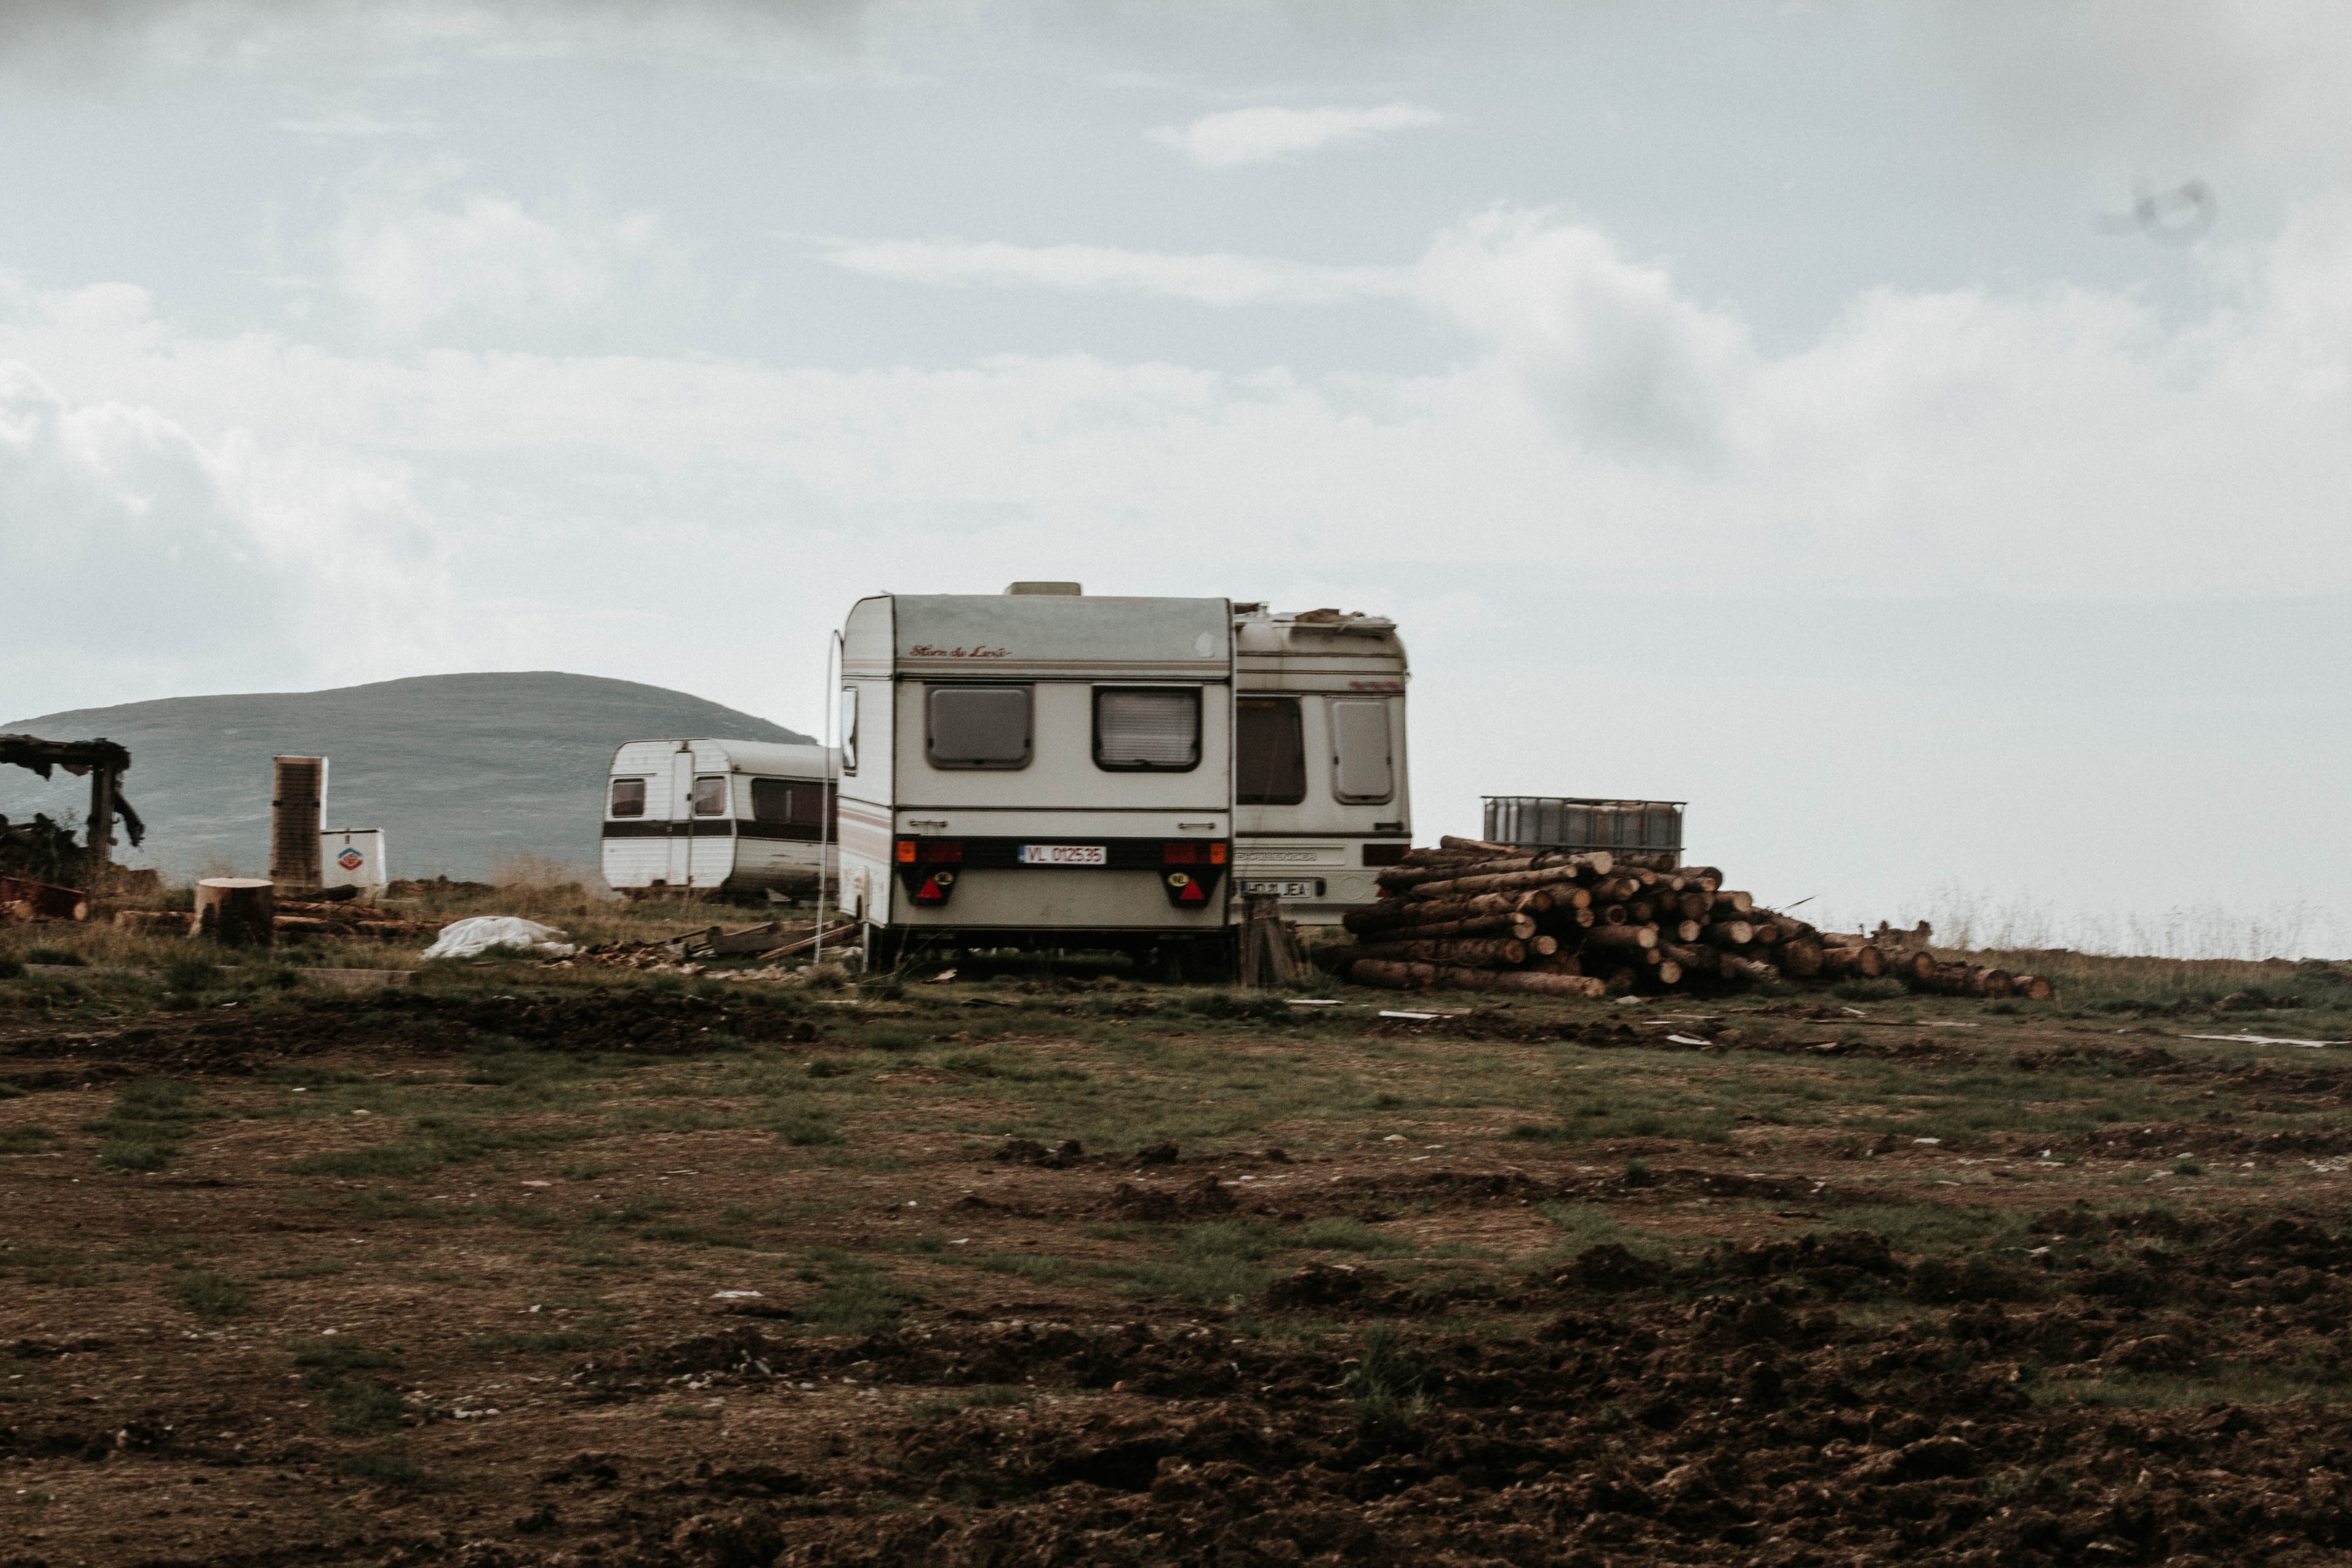
sky, transport, house, rural area, home, tree, landscape, architecture, vehicle, soil, land lot, cloud, rv, photography, travel trailer, trailer, plant, road, building, vacation, car, plain, grassland